The Tale of the Dueling Neurosurgeons

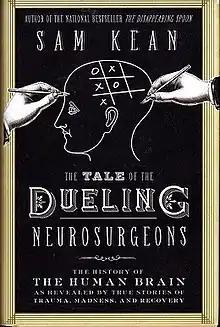
First edition

The Tale of the Dueling Neurosurgeons, also known by its full title The Tale of the Dueling Neurosurgeons: The History of The Human Brain as Revealed by True Stories of Trauma, Madness, and Recovery is a science book regarding the brain and its functions by Sam Kean. "The Daily Telegraph" described it as "A dramatic account of the gruesome accidents that shaped modern neuroscience."